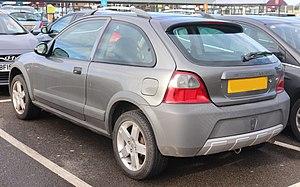
La Rover Streetwise est une automobile de classe polyvalente baroudeur fabriquée par l'ancien constructeur anglais MG Rover de fin 2003 à 2005. Elle est dérivé de la Rover 25. La Streetwise était produite à Longbridge aux côtés des Rover 25, 45 et 75.